Dongshan River Water Park

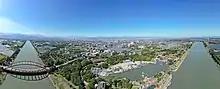
Aerial panorama of Dongshan River. Shot December 2022.

Dongshan River Water Park, established in 1993, is a park located in Wujie Township, Yilan County, Taiwan, on the shores of the Dongshan River. Its slogan is "Near water, Have green" (親近水、擁有綠). It is one of Taiwan's most famous scenic spots. The Yilan International Children's Folklore and Folkgame Festival was held in the park annually until 2007. Due to SARS, the festival was cancelled in 2003.